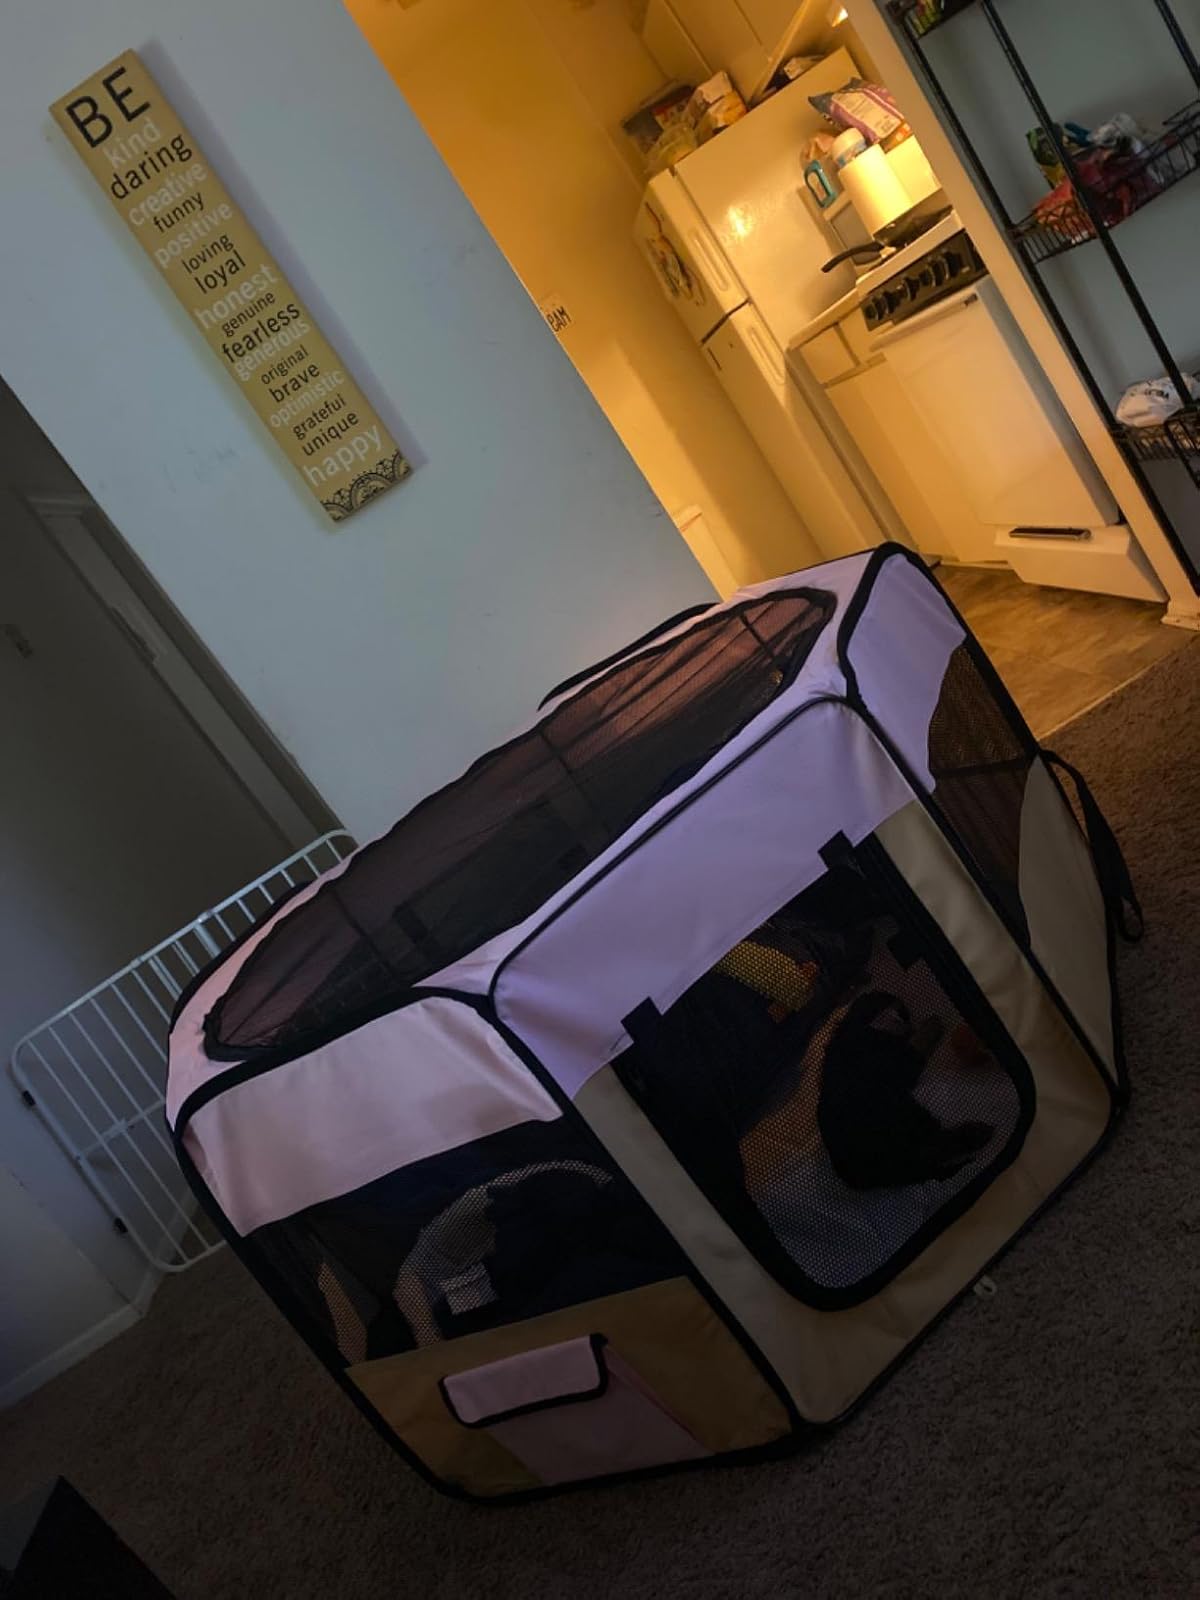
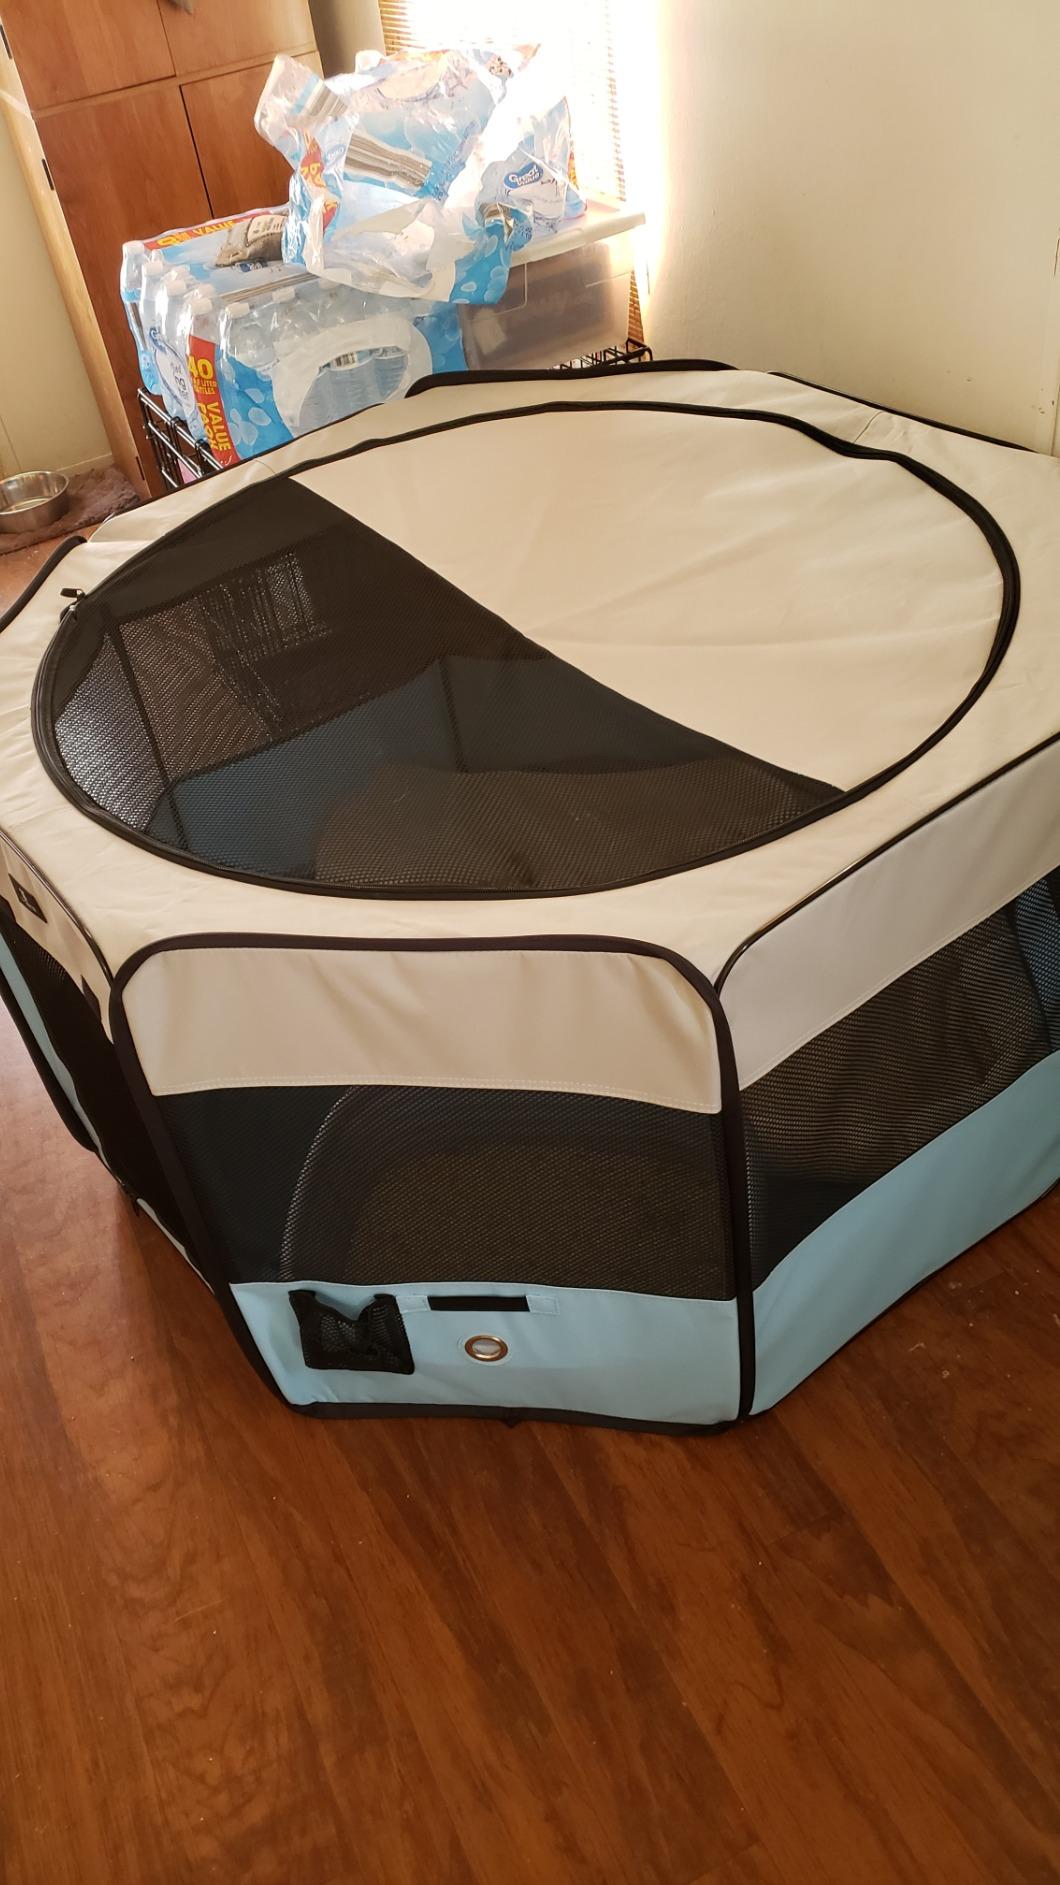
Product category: items_kennel
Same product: no